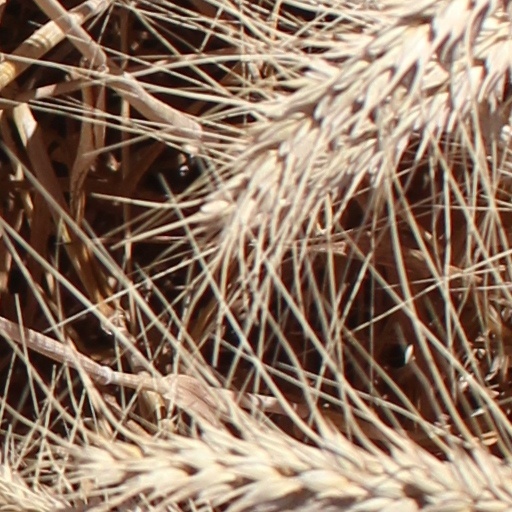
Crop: wheat